Minnesota Twins

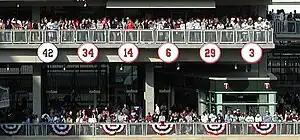
Target Field retired number signs in 2010.

In the Metrodome, the numbers ran in that order from left to right. In Target Field, they run from right to left, presumably to allow space for additional numbers in the future. The retired numbers also serve as entry points at Target Field, The center field gate is Gate No. 3, honoring Killebrew, the left-field gate is Gate No. 6, honoring Oliva, the home plate gate is Gate No. 14, for Hrbek, the right field gate serves as Gate No. 29, in tribute to Carew, and the plaza gate is known as Gate No. 34, honoring Puckett.